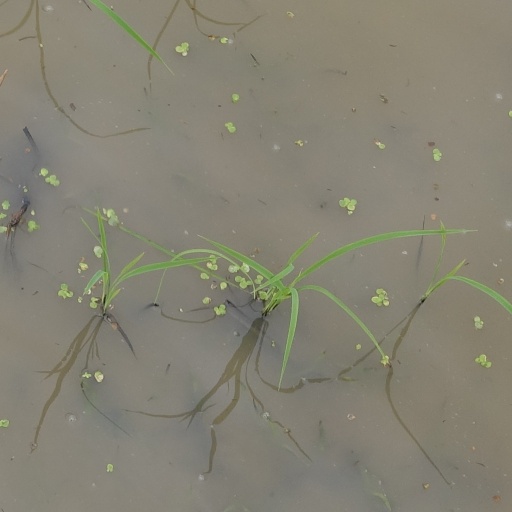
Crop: rice